Isabel Kelly

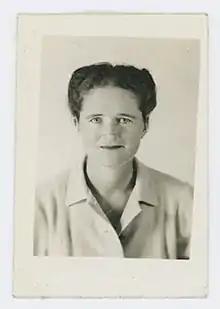
Isabel T. Kelly ethnographic archive, circa 1926-1980, DeGolyer Library, Southern Methodist University.

Isabel Truesdell Kelly (1906–1983) was an American anthropologist known for her work with the members of the Coast Miwok tribe, members of the Chemehuevi people in the 1920s and 1930s, and her work later in life as an archaeologist working in Sinaloa, Mexico. She was trained by anthropologist Alfred L. Kroeber at the University of California, Berkeley.